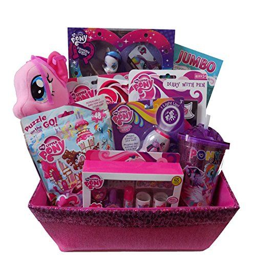
ultimate gift basket - could definitely put this together yourself for less